Thure Kumlien

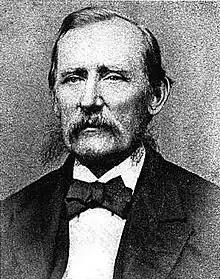
Kumlien in 1875, while at the University of Wisconsin

Kumlien emigrated to the United States in 1843, accompanied by his fiancée, Margaretta Christina Wallberg, and her sister. They first settled in Milwaukee and were married there on September 5 of the same year. Not long afterward, drawn by letters written by the minister of a local parish, he came to the Lake Koshkonong area of Wisconsin. When he bought his homestead, he bypassed farmland and instead purchased woodland, probably because of his love of nature, and devoted his spare time to the study of surrounding nature, in particular the local plants, birds, and insects. His first purchase was , from the government; he bought another 40 acres later. His first home was a log house near Busseyville. Often distracted by local wildlife and plants, Kumlien did not succeed at farming; he supplemented his farm income with taxidermy and by collecting specimens for museums and other scientists.